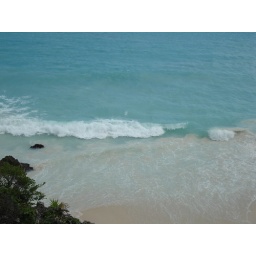
The water was rough and filled with sand, like swimming in sandpaper